Valle del Liri

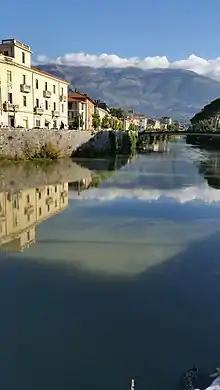
Sora and the Liri river

The Valle del Liri ("Liri valley") is a valley and a geographical region of southern Lazio and part of the larger Latin Valley, located in the province of Frosinone, crossed by the Liri river (as well as the Valle Roveto in Abruzzo, which is included in its territory and beyond which it continues into the Lazio region). The main urban center of the area is Sora.